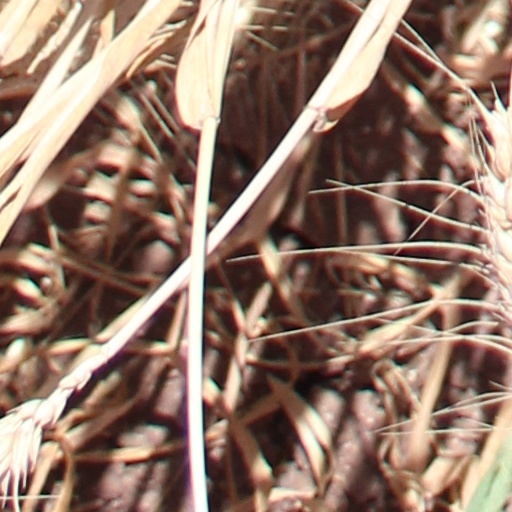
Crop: wheat